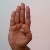
The image shows a hand gesture representing the letter 'B' in Indian Sign Language.